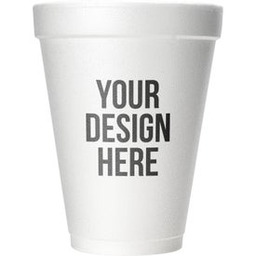
Label: paper